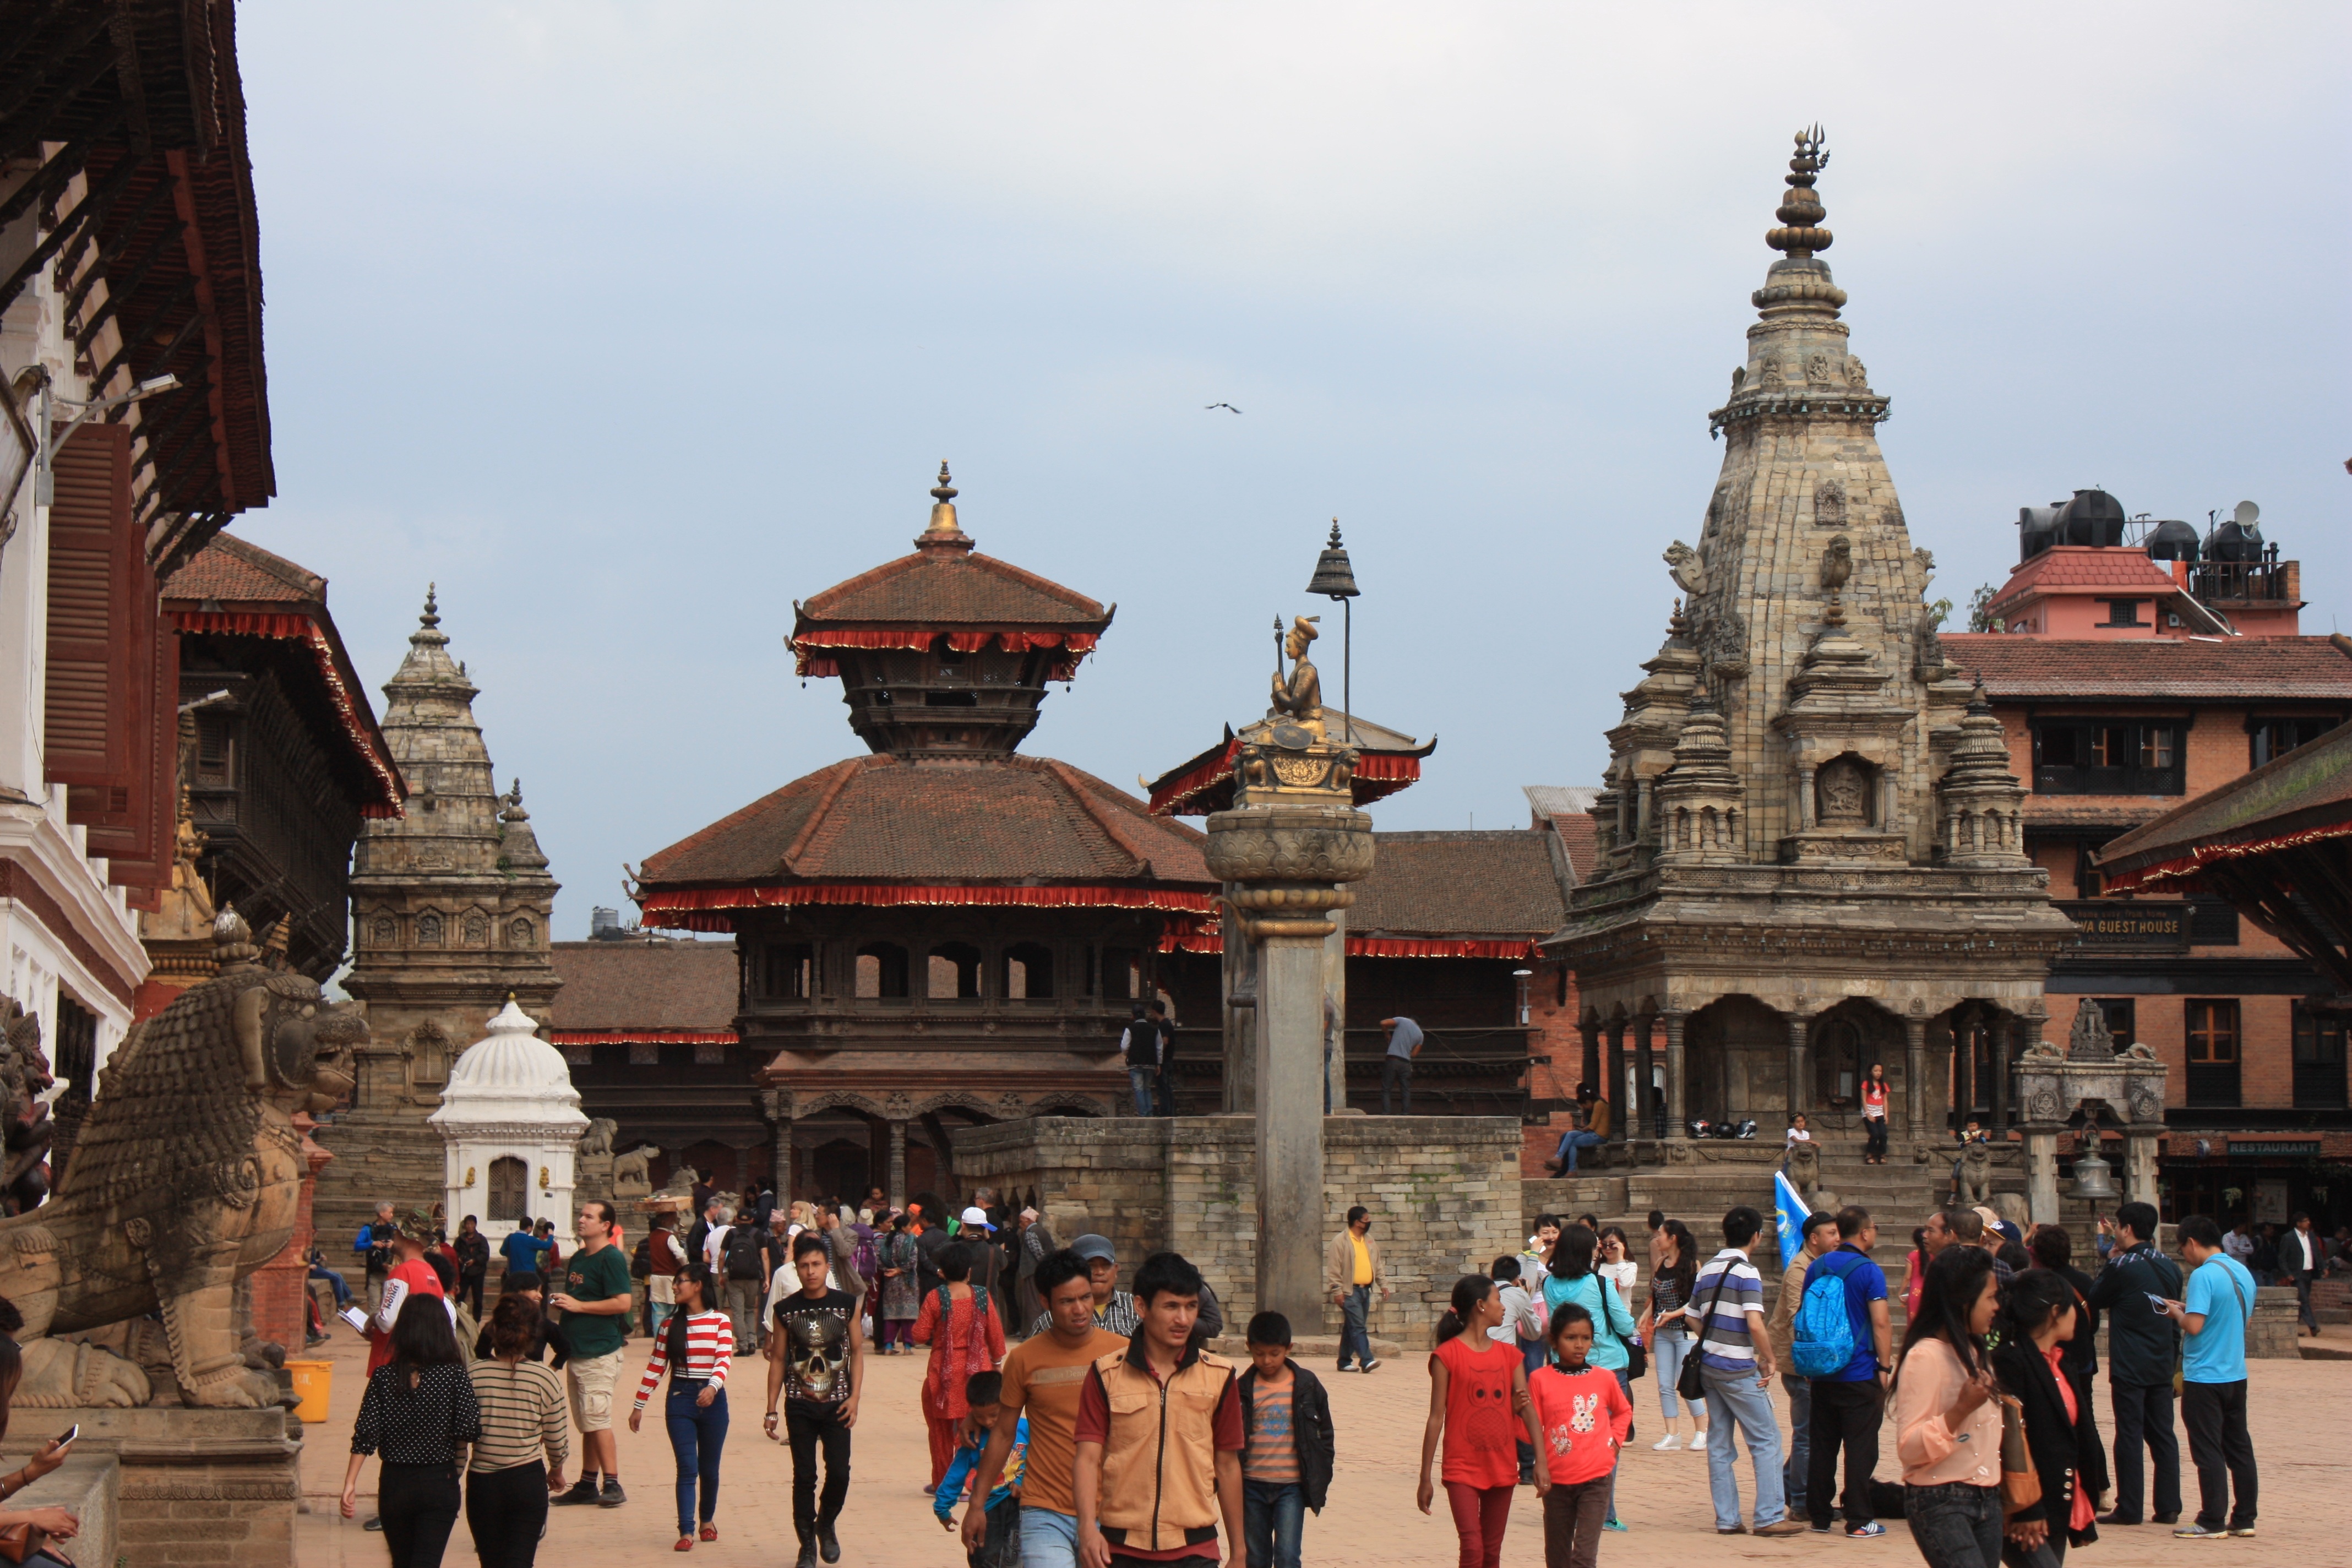
architecture, building, palace, monument, travel, tower, tourism, place of worship, nepal, world heritage, places of interest, old town, temple, shrine, unesco, historically, pagoda, unesco world heritage site, hindu temple, bhaktapur, durbar square